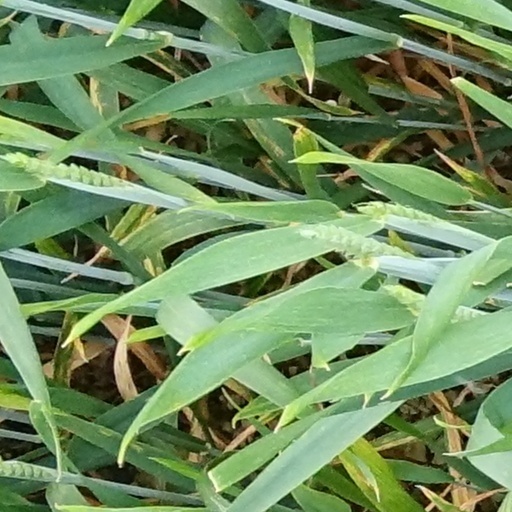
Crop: wheat